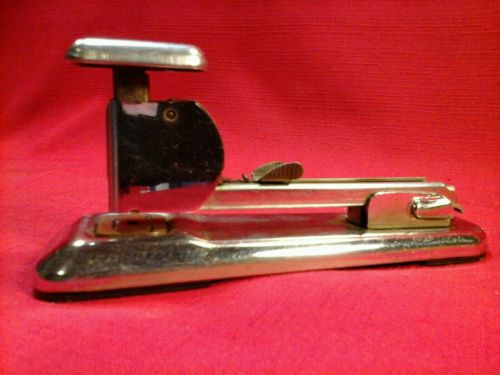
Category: stapler